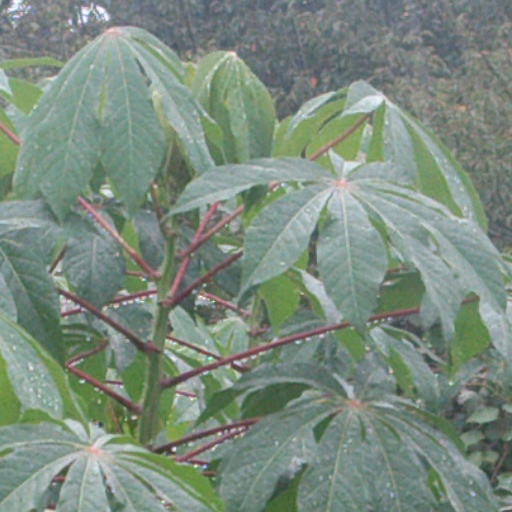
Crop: cassava